Lattigen bei Spiez railway station

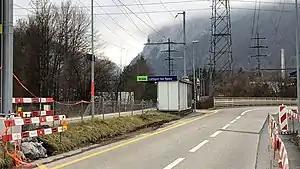
The station platform and shelter in 2019

Lattigen bei Spiez railway station is a railway station in the municipality of Spiez, in the Swiss canton of Bern. It is an intermediate stop on the Spiez–Zweisimmen line and is served as a request stop by local trains only.